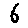
Label: 6